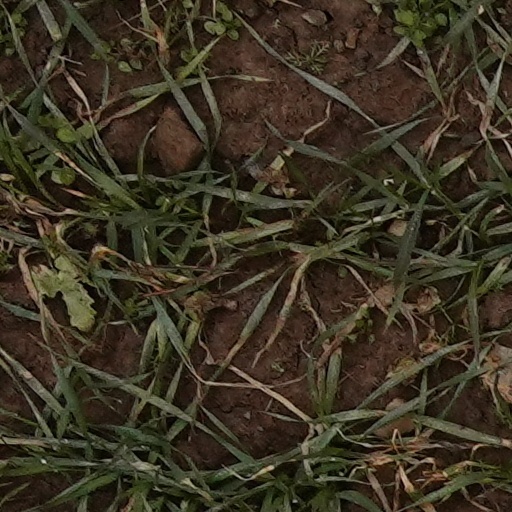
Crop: wheat